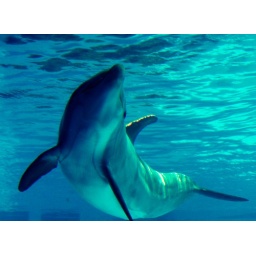
A playfull dolphin in blue water